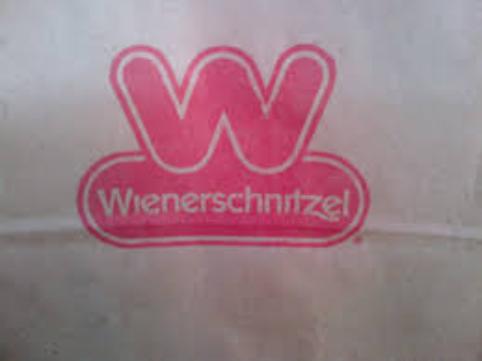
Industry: Food